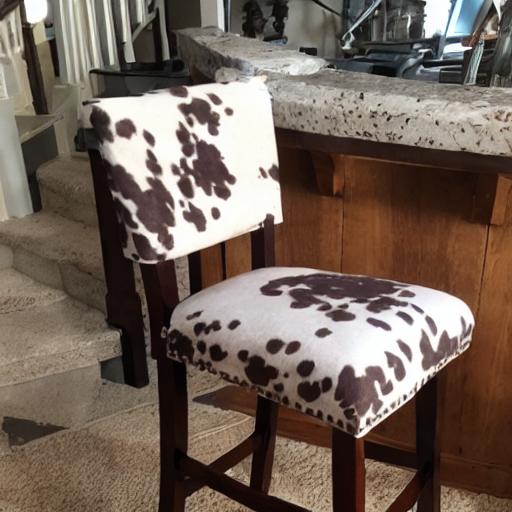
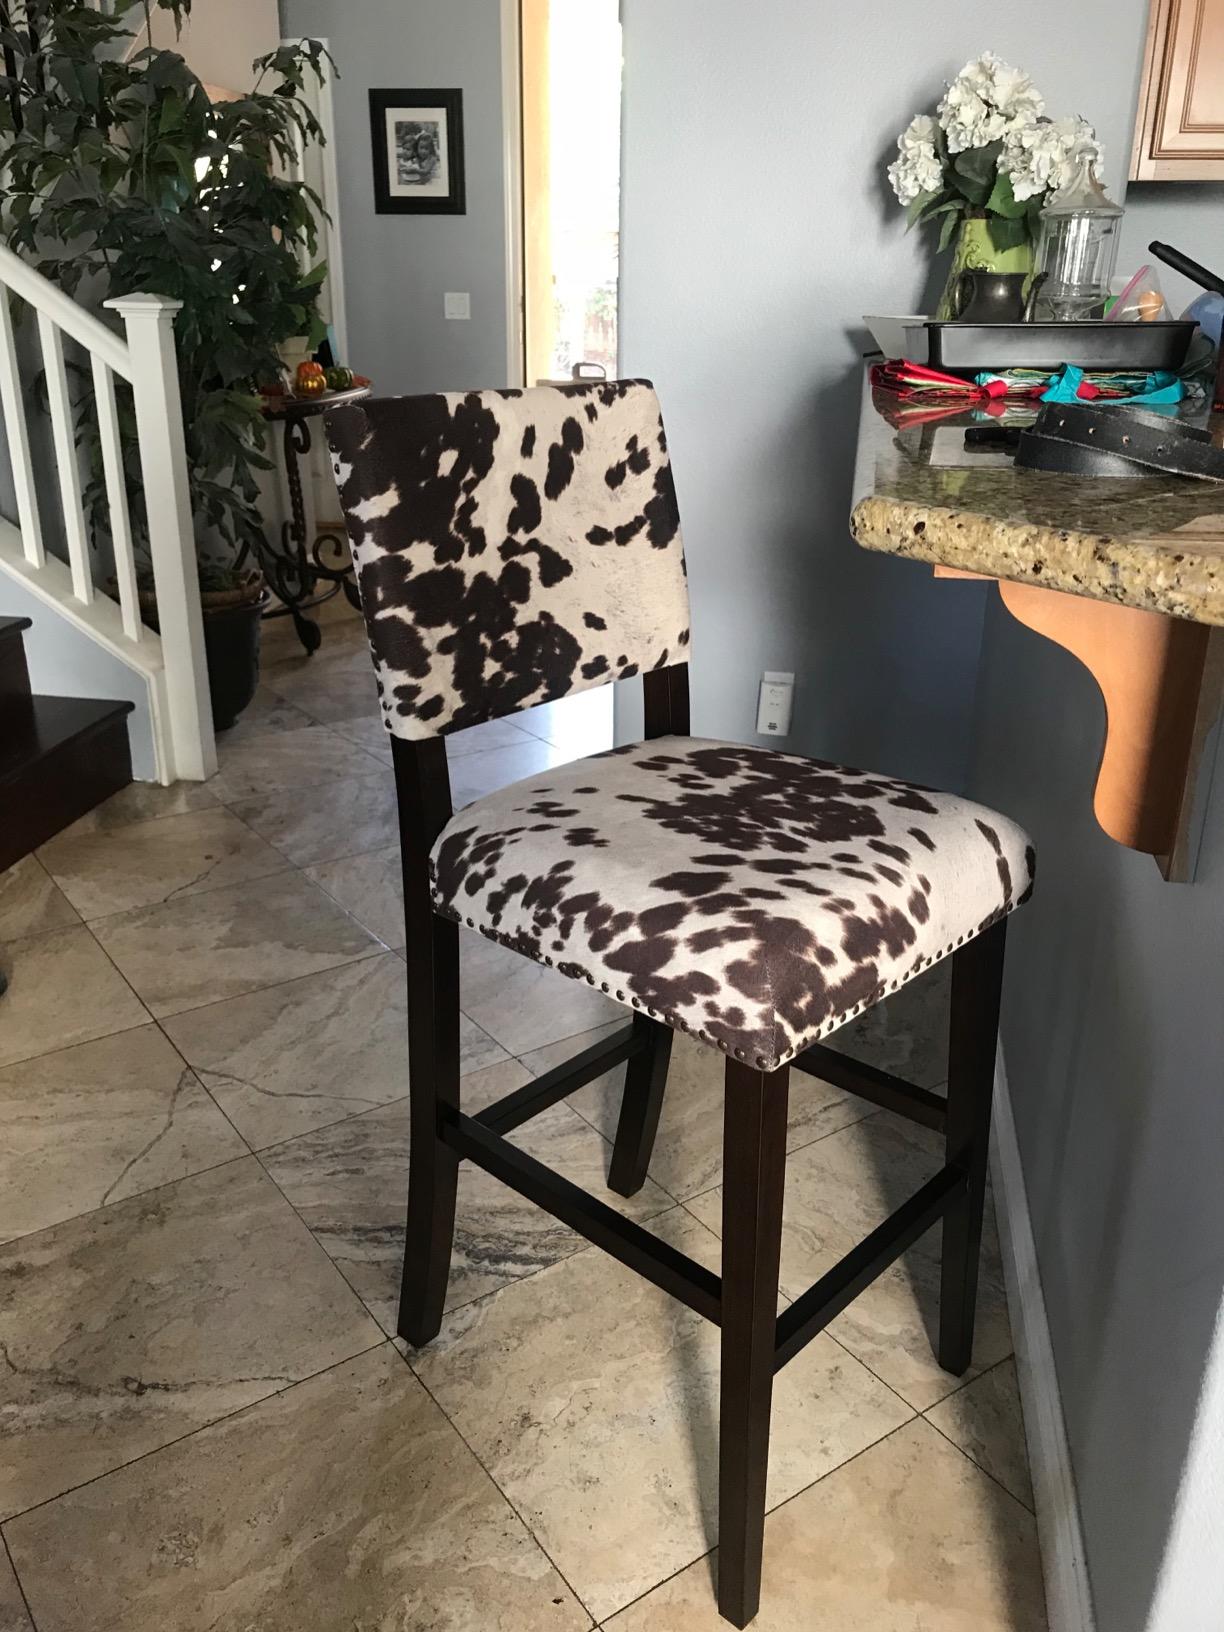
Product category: stool
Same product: no